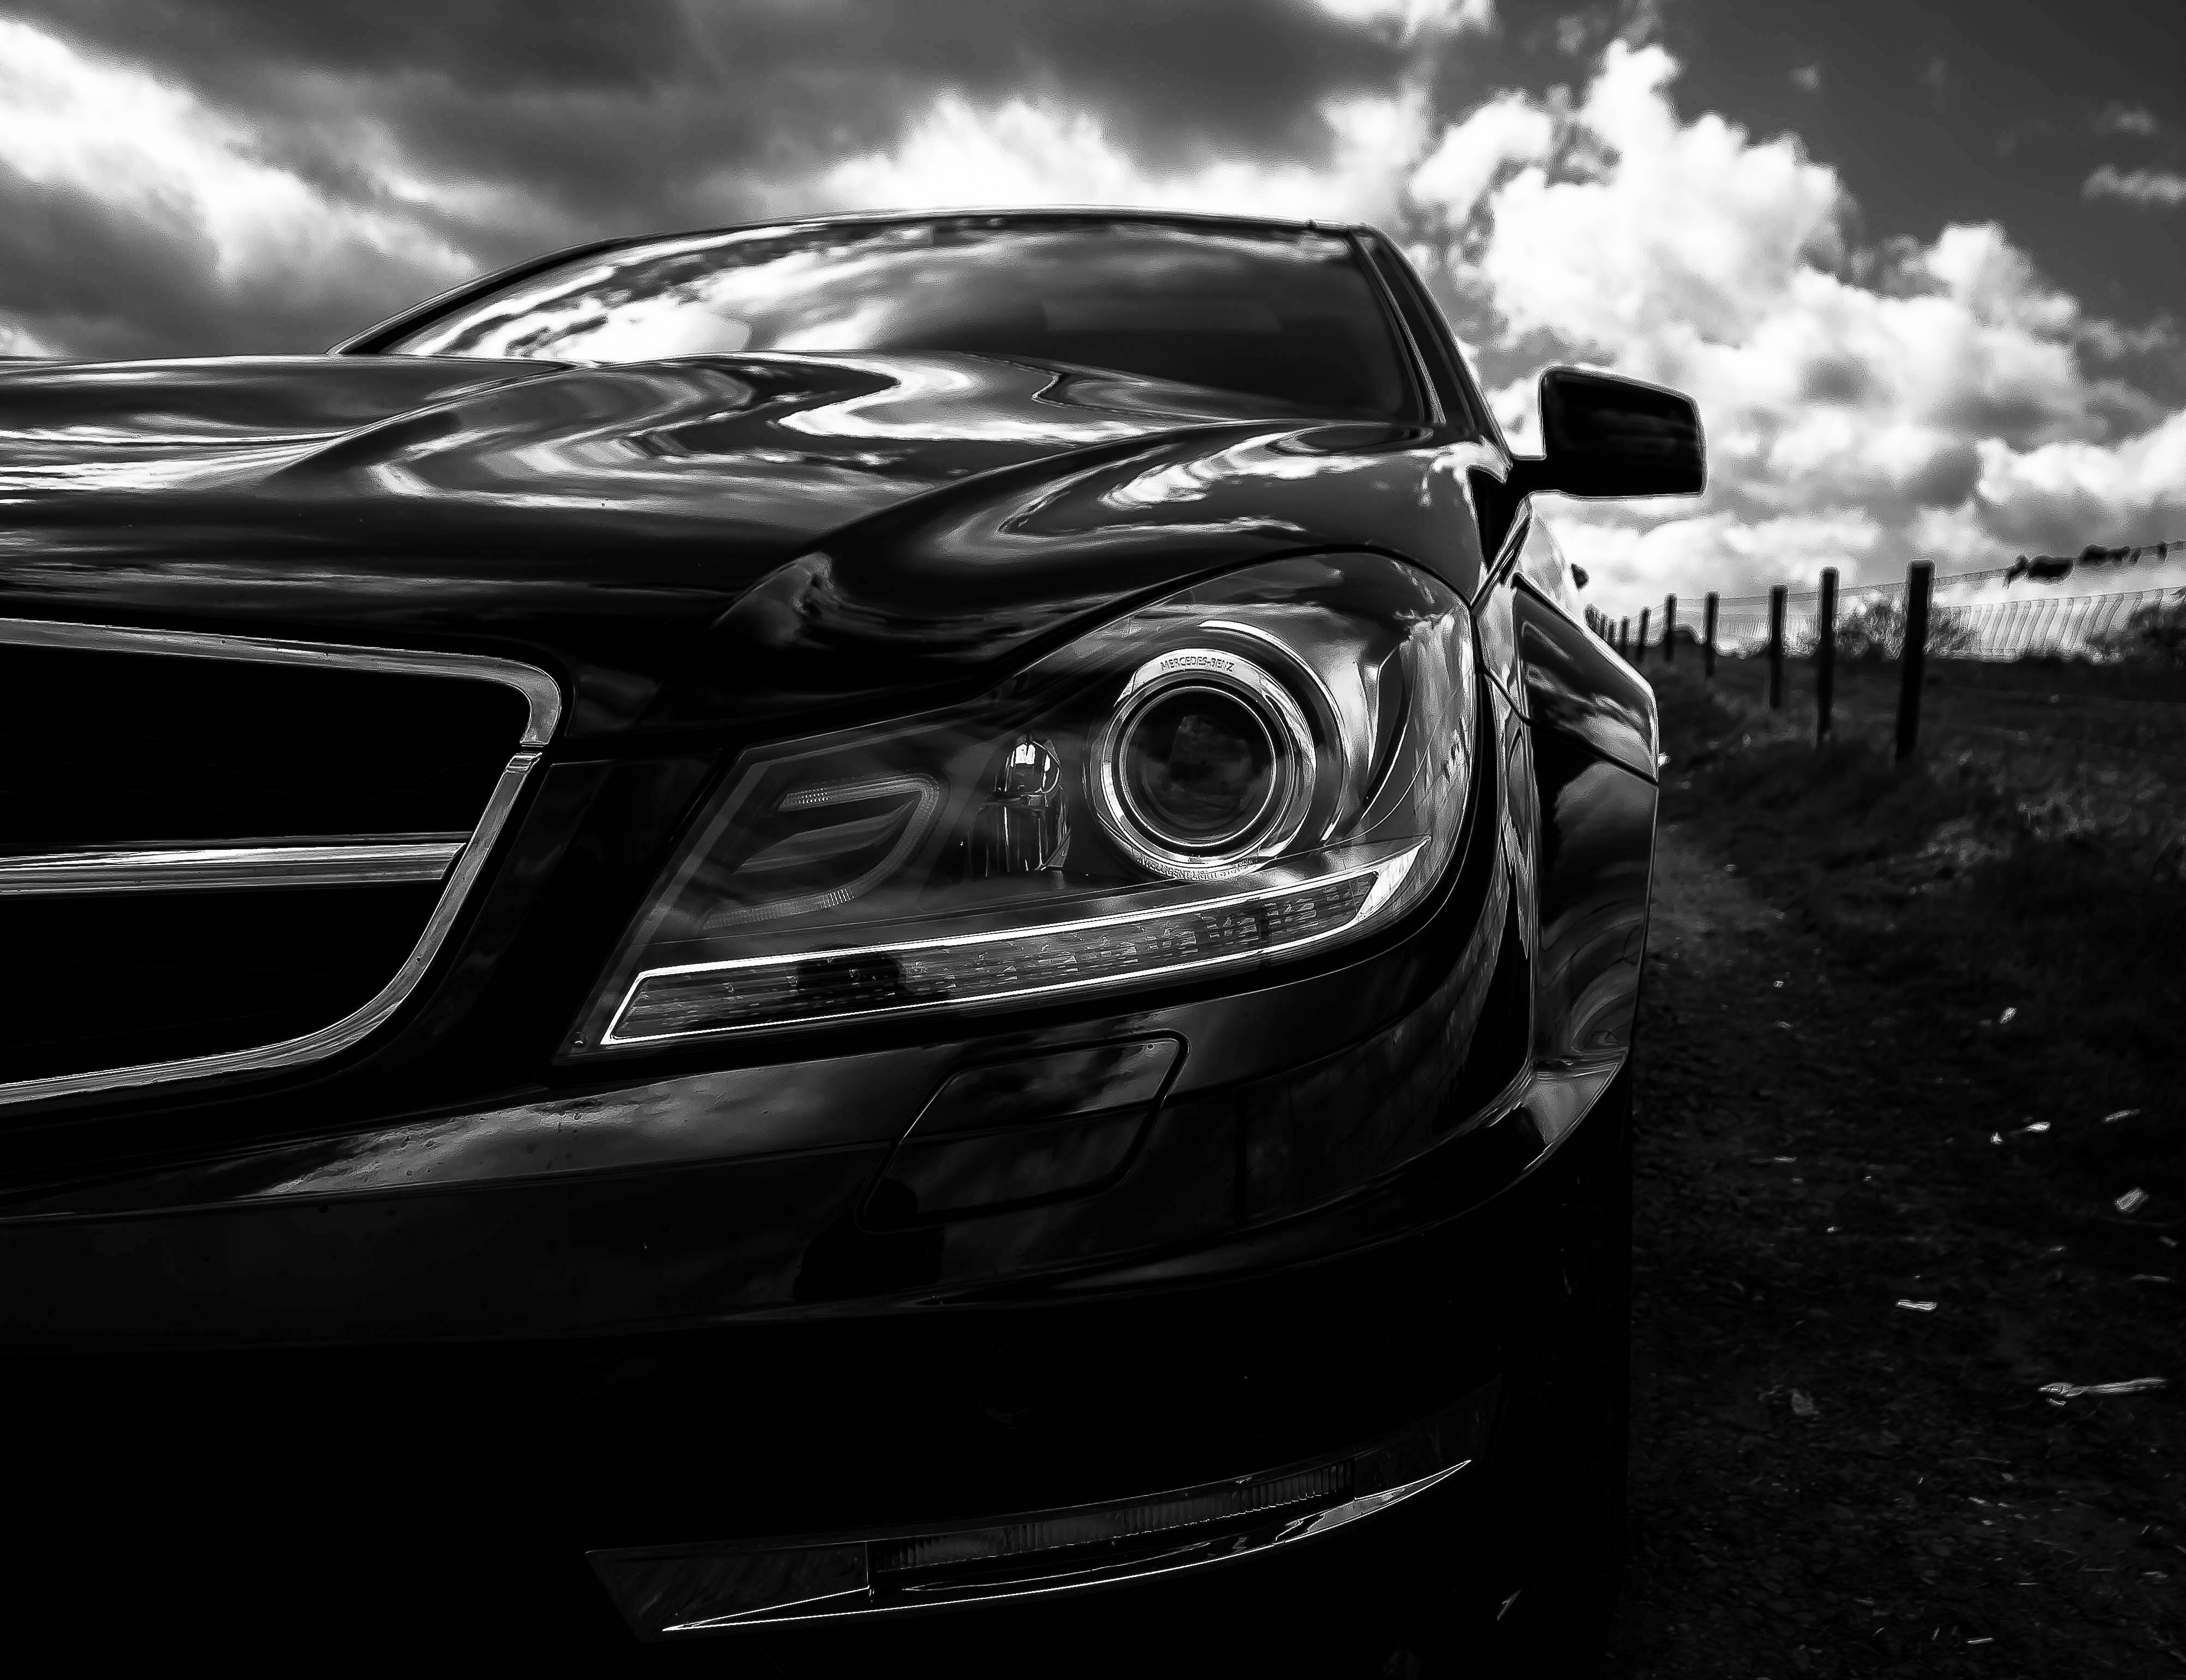
black and white, sky, technology, sport, street, car, wheel, automobile, reflection, vehicle, drive, auto, machine, headlight, black, monochrome, speed, automotive, hood, bumper, clouds, chrome, luxury, design, engine, sedan, headlamps, classic, fast, shiny, mercedes benz, benz, halogen, land vehicle, automobile make, automotive exterior, compact car, automotive design, luxury vehicle, mid size car, mercedes benz c class, transportation system